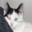
Label: cat